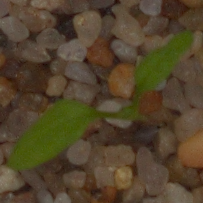
Label: common_chickweed